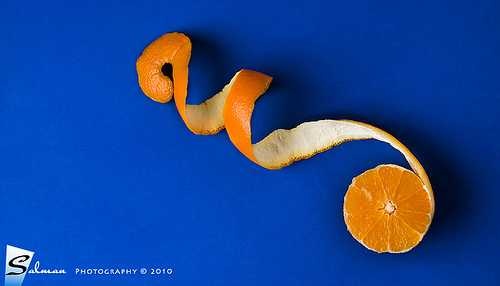
Label: Orange